Denver and Rio Grande Western Railroad Depot (Grand Junction, Colorado)

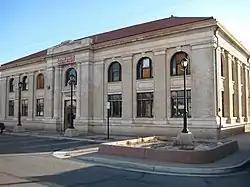
Anterior view of the Denver and Rio Grande Western Railroad Depot in Grand Junction, Colorado

The Denver and Rio Grande Western Railroad Depot is a disused railroad depot and train station listed on the National Register of Historic Places. It is located at 119 Pitkin Avenue next to the still-in-use Grand Junction station in downtown Grand Junction, Colorado.